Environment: real
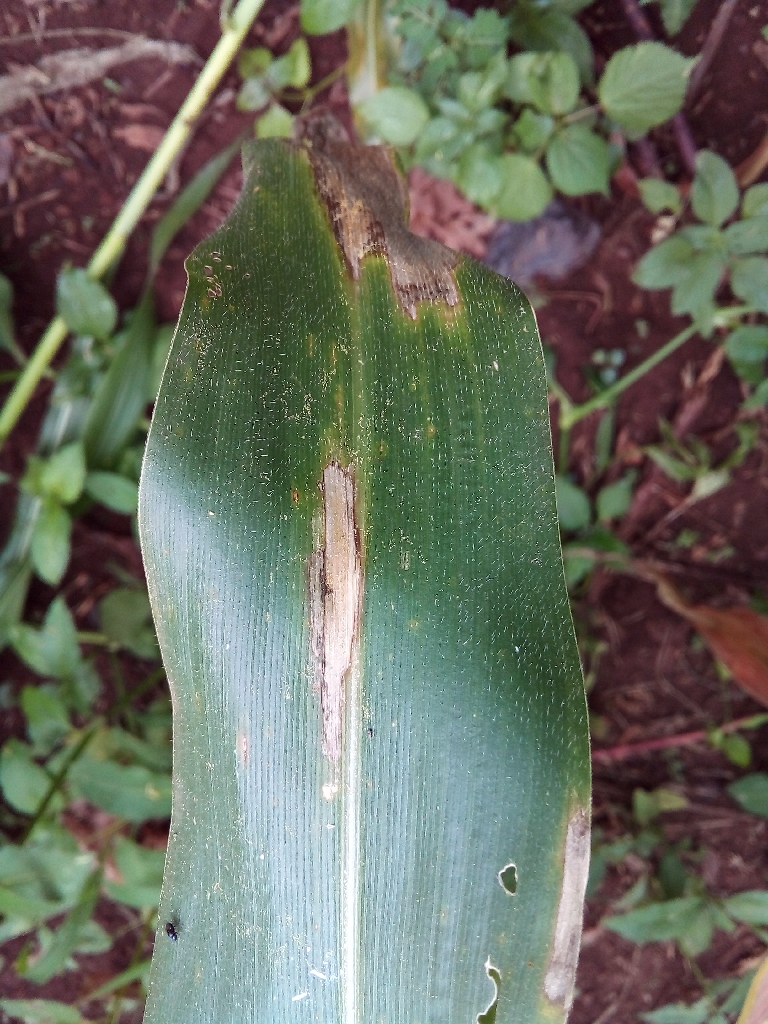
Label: northern_corn_leaf_blight